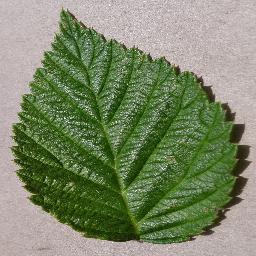
Label: Raspberry___healthy